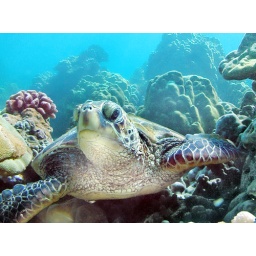
green sea turtle on coral reef in south maui hawaii